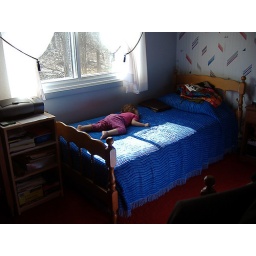
Taking a nap at her grandparents' house on George's old bed, exhausted from running around outside.